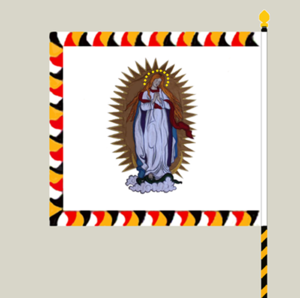
L'armée commune est l'une des composantes de l'armée de terre austro-hongroise, elles-mêmes composante des Forces armées de l'Empire austro-hongrois. L'armée commune était plus simplement appelée « Heer » dans les documents austro-hongrois. Après la chute de l'empire en 1918, l'armée commune est souvent désignée, notamment dans l'historiographie germanique, « k.u.k. Armee », et en hongrois « Császári és Királyi hadsereg ».